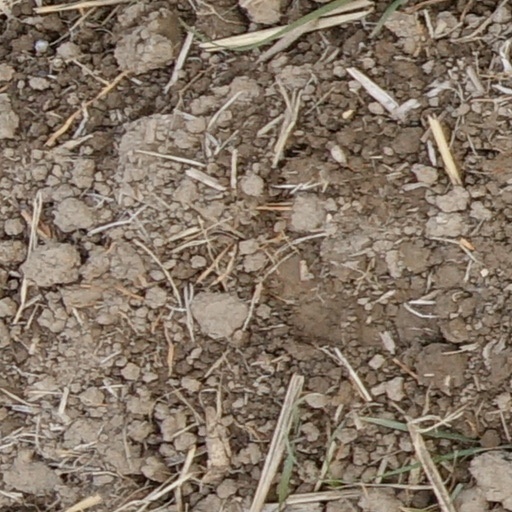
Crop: wheat